Eldfell

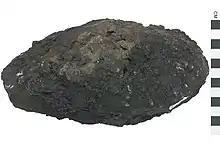
Basalt volcanic bomb from Eldfell

By early May, the lava flow was between in height. It averaged more than and in some places was as much as thick. The flow carried off large blocks from the main cone that had broken off, as well as volcanic bombs. "The viscosity of the lava fragments ejected by the blasts was, for basalt, relatively high. Very little spatter was produced and scoria bombs sometimes broke up explosively in flight (presumably due to rapid vesiculation), and by rapid impact on landing." The high viscosity led to a "massive, blocky aā lava flow which moved slowly but relentlessly toward the north, northeast, and east."